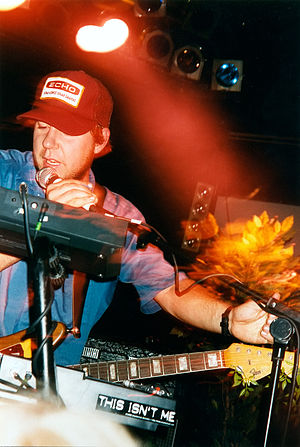
Grandaddy
Grandaddy brugte mange år på at indspille kassettebånd og spille på de lokale barer i og omkring Modesto, før de i 1997 udsendte deres første fuldlængde-CD.